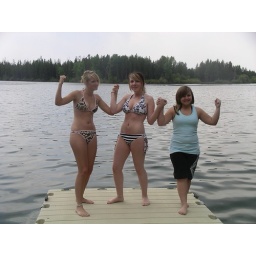
Brave girls jumping in the cold lake!